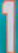
Number: 1